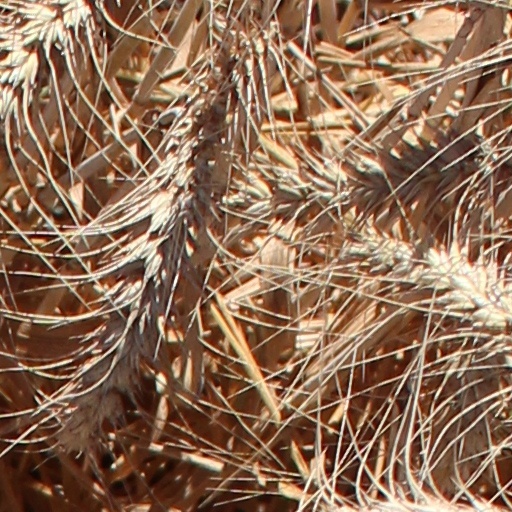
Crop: wheat